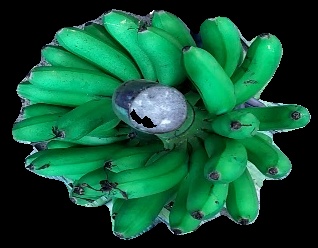
Variety: rasbale
Grade: grade1